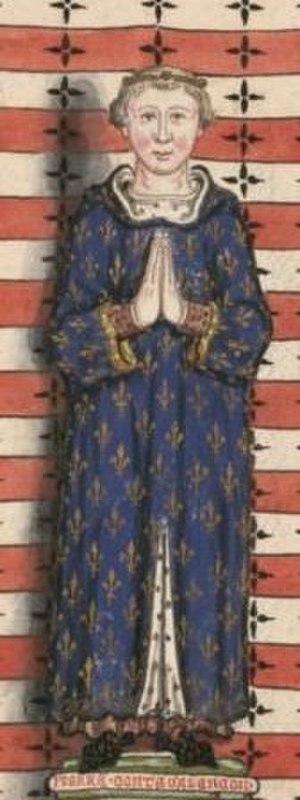
Pierre Ier d'Alençon